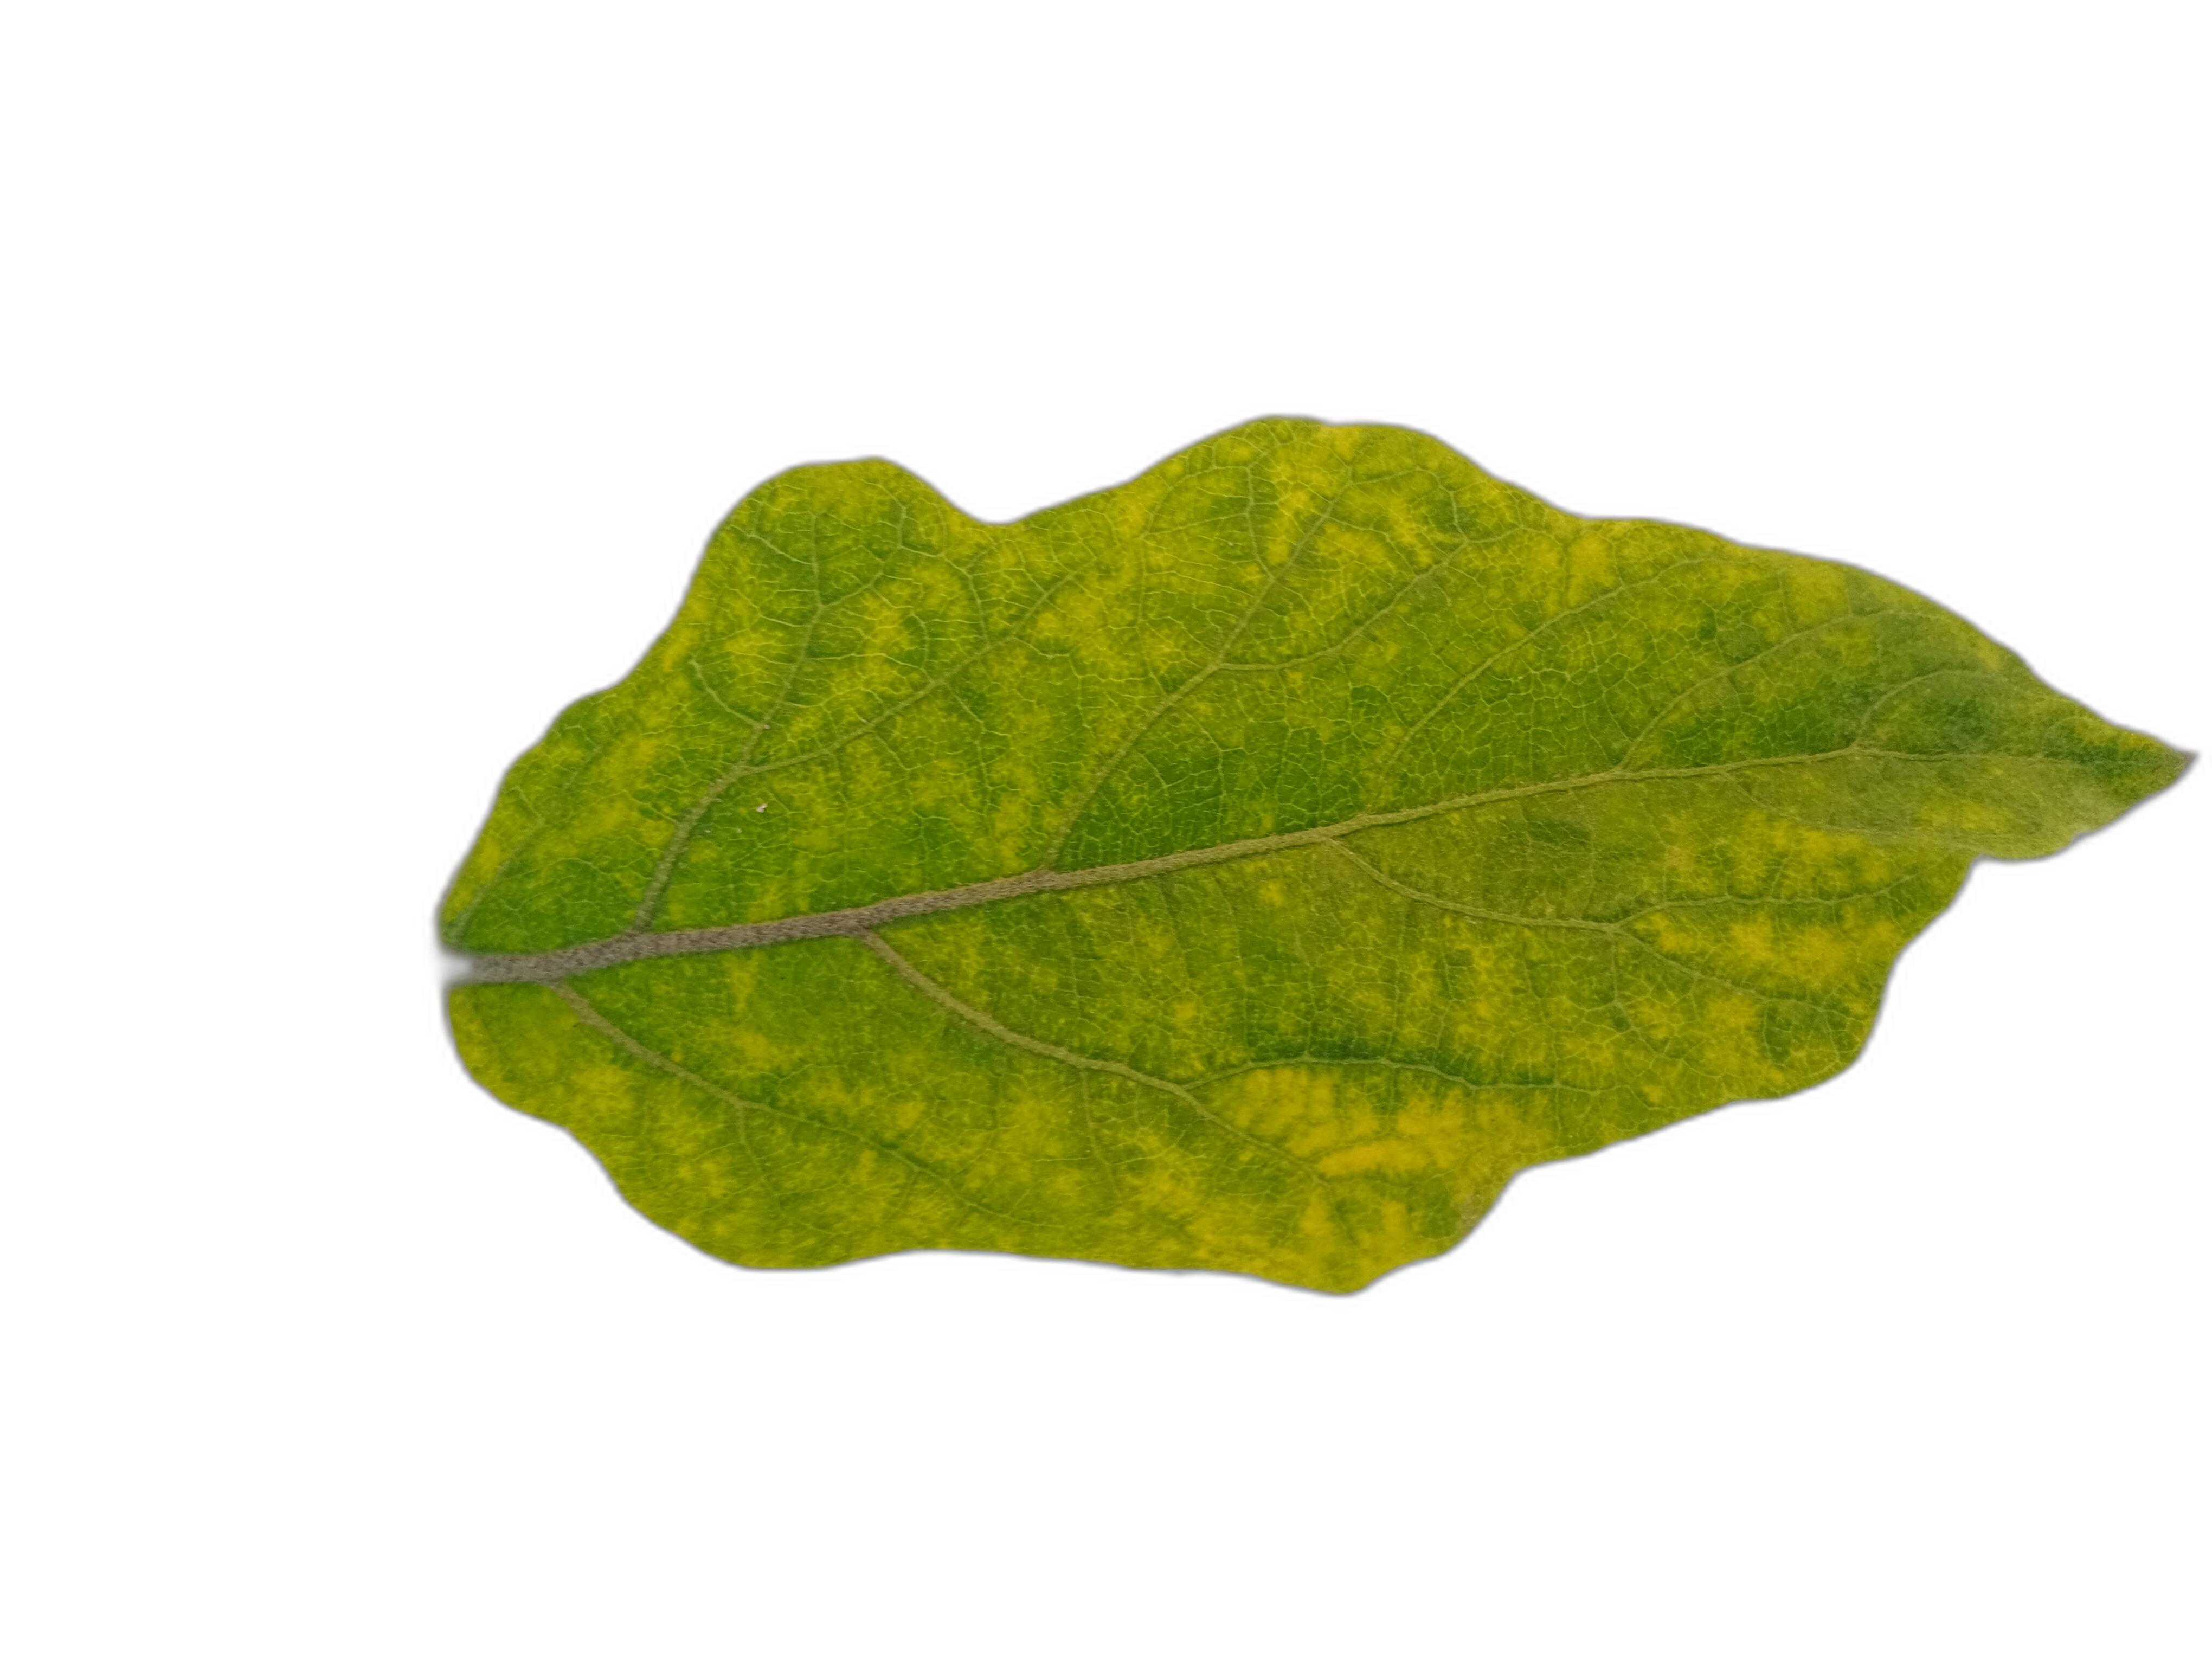
Label: Healthy Leaf